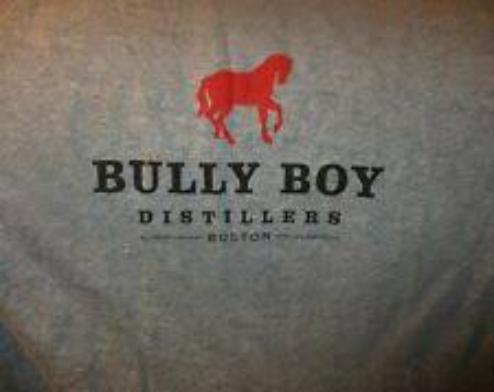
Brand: Bully Boy Distillers
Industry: Food